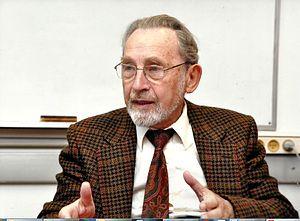
David Weiss Halivni, né le 27 septembre 1927, est un rabbin américano-israélien, survivant de la Shoah, considéré comme une autorité dans le domaine des recherches sur le Talmud.